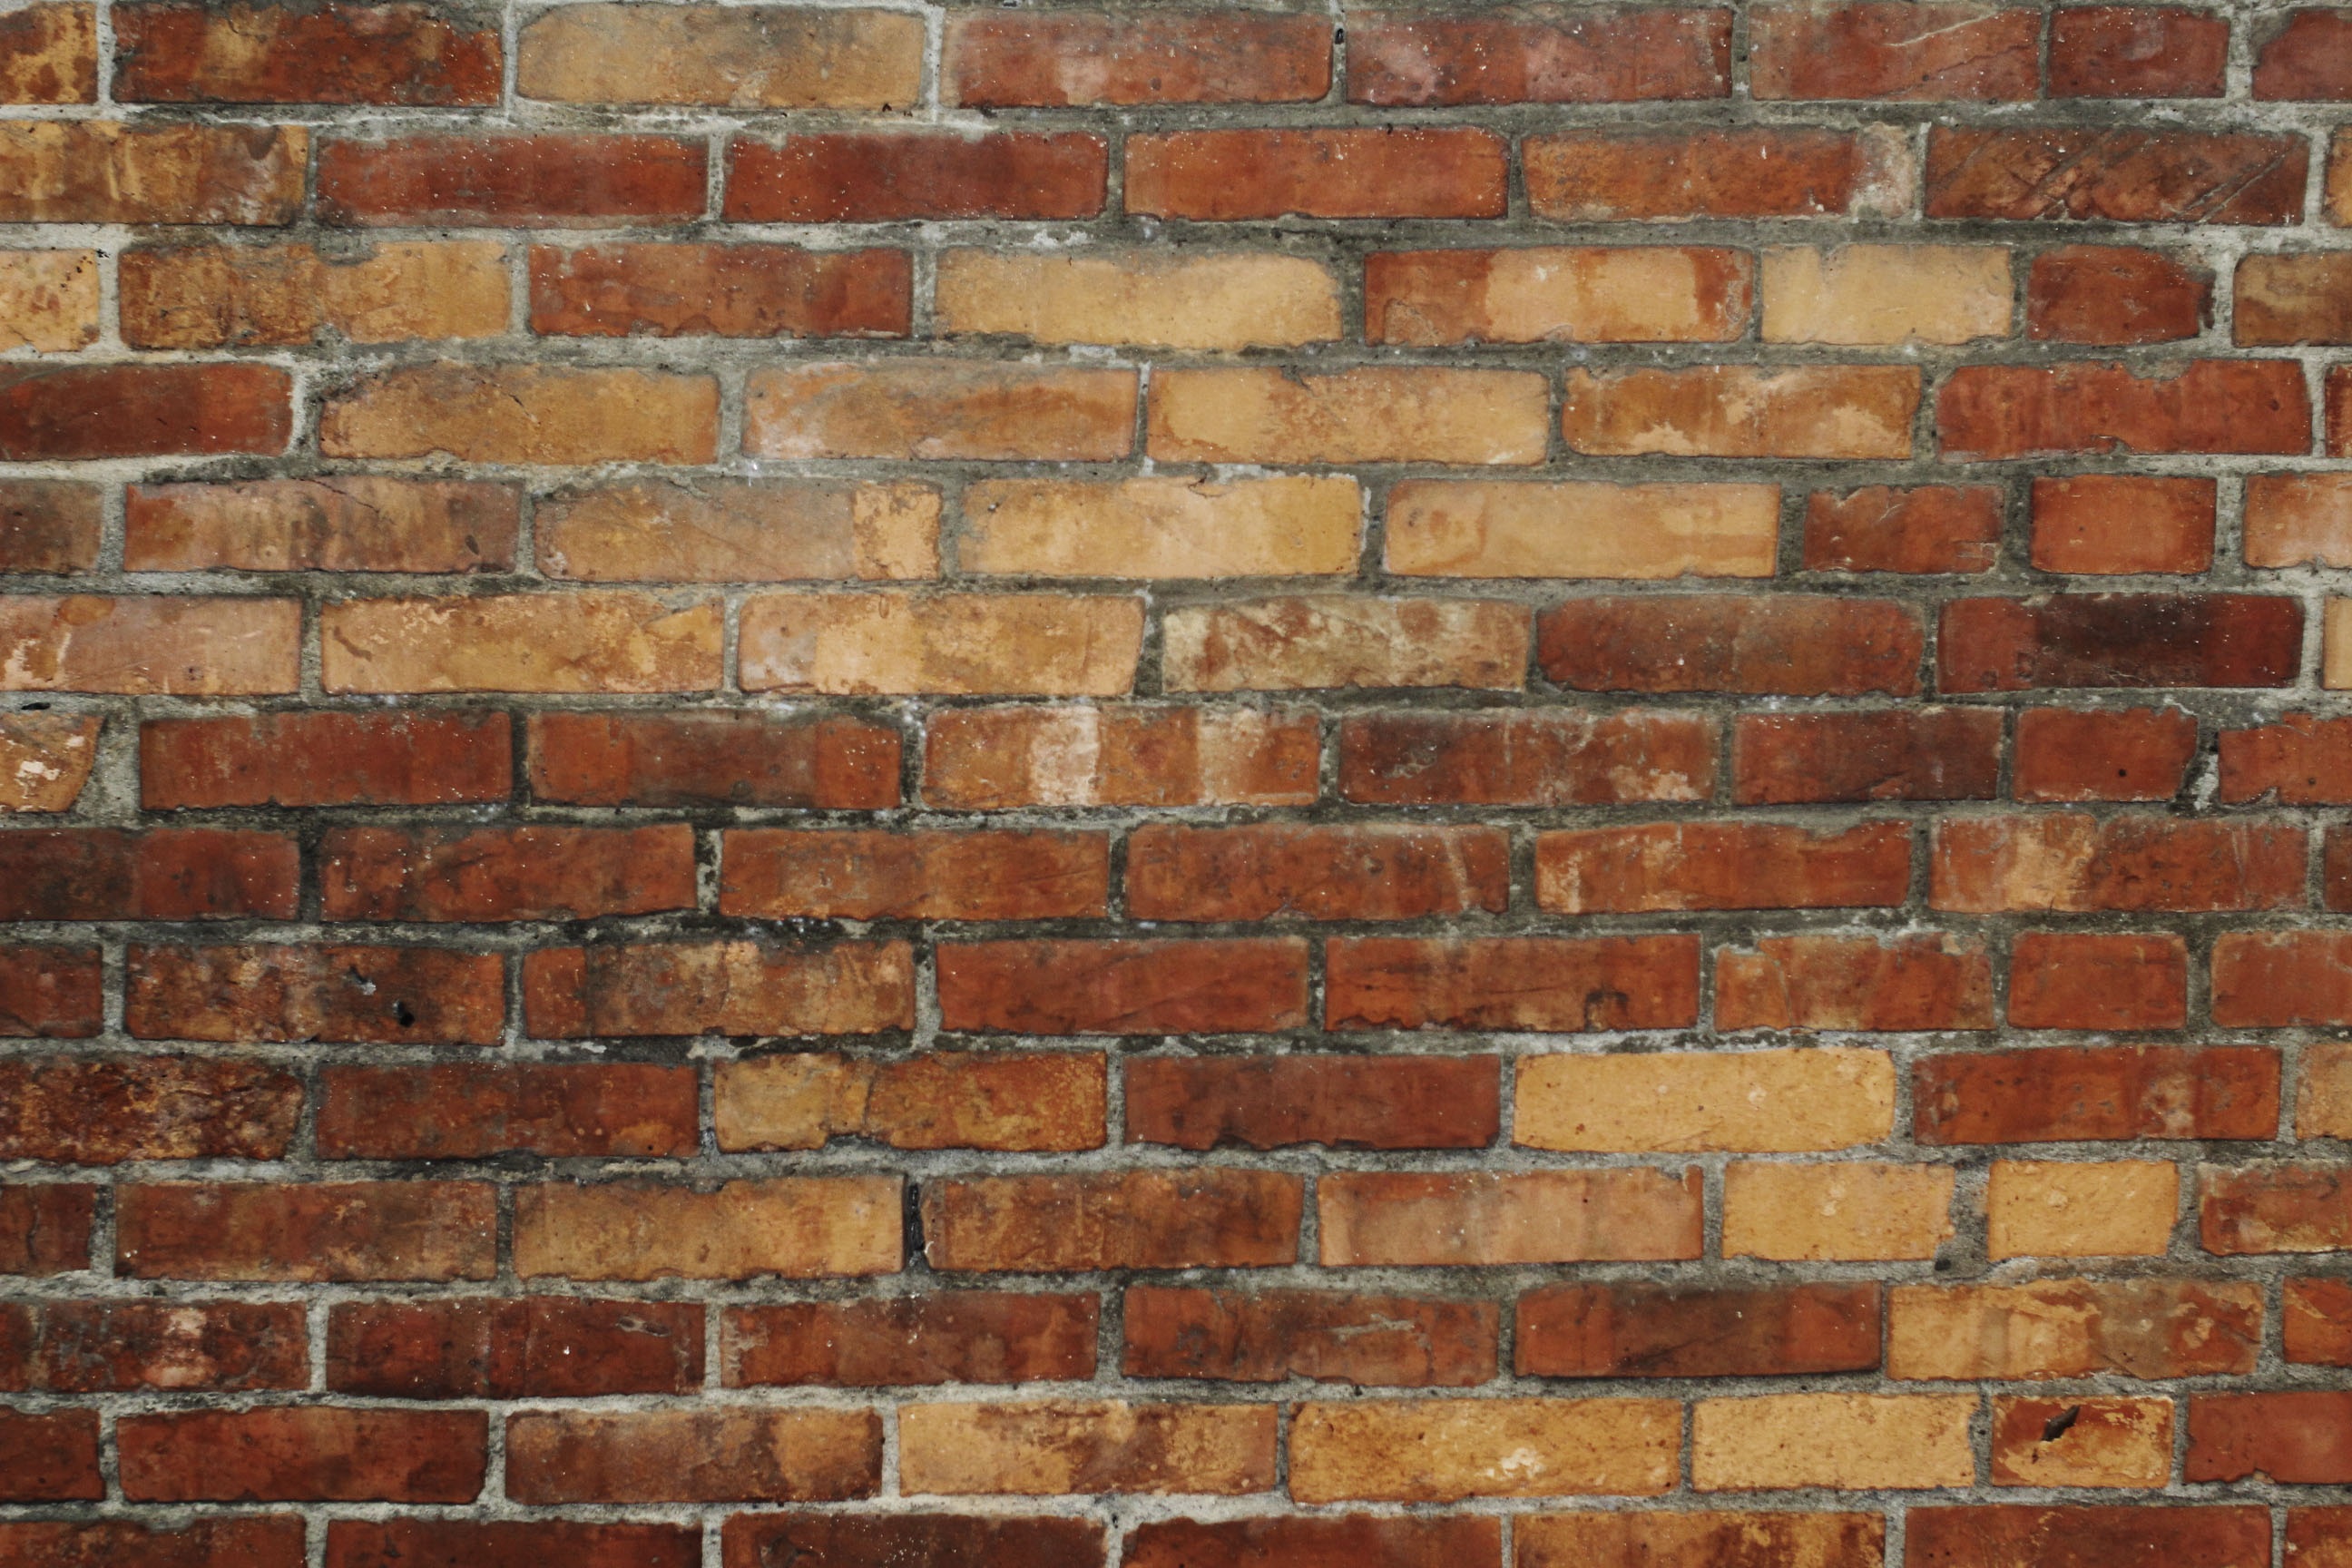
floor, wall, red, stone wall, brick, material, brick wall, brickwork